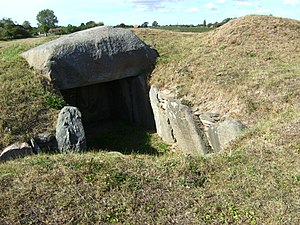
Oldtidsgrave i Kettinge Sogn / Sognet rundt
Oldtidsgrave i Kettinge Sogn er alle opført i Det kulturhistoriske Centralregister. Deri findes 302 beskrivelser af fund fra oldtiden og senere perioder. Heraf er dækker 74 poster over enten ikke identificerede lokaliteter eller grave m.m., der nu er forsvundne. 88 poster vedrører andet end oldtidsgrave, f.eks. enkeltfund eller ting fra nyere tid. Denne del af registret omfatter dog også en lang række bautasten og såkaldte stenrækker eller stensætninger, som muligvis også er gravanlæg fra oldtiden. Det er kun få af anlæggene, der er undersøgt til bunds, så de kan ikke alle entydigt tids- eller artsfæstes. Af stendysser, jættestuer og jordhøje kendes 140, hvoraf de 127 findes i Frejlev Skov og 13 udenfor skoven, fordelt i resten af sognet.